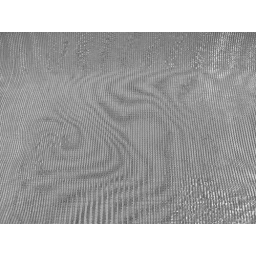
Moire finging within my downstairs front window net curtain one cold and foggy late autumn morning...